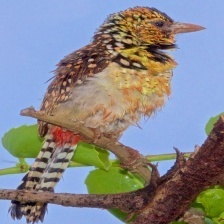
Species: D-ARNAUDS BARBET
Scientific name: TRACHYPHONUS DARNAUDII